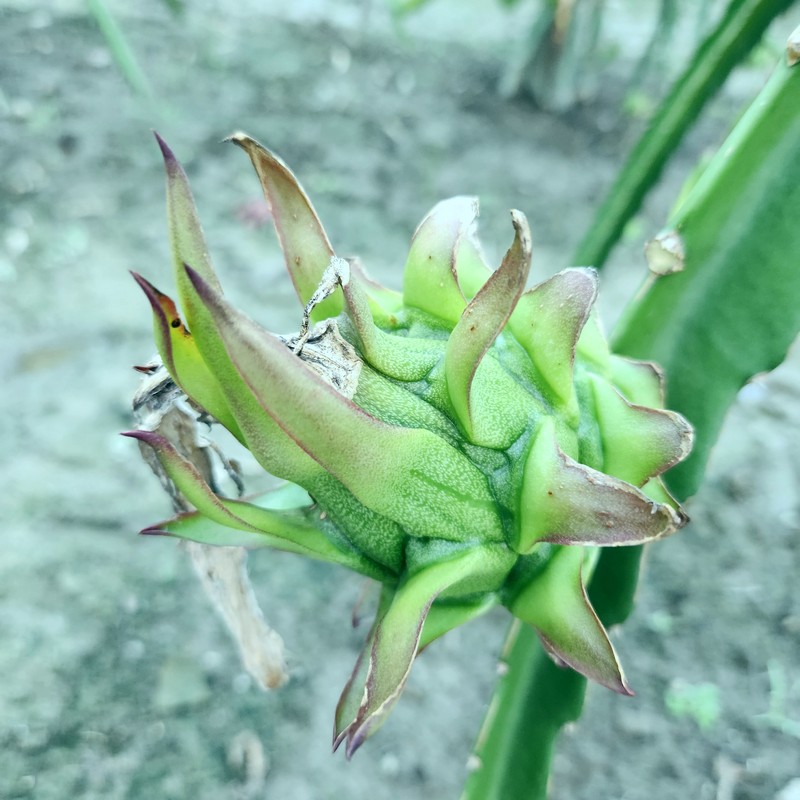
Label: Immature Dragon Fruit